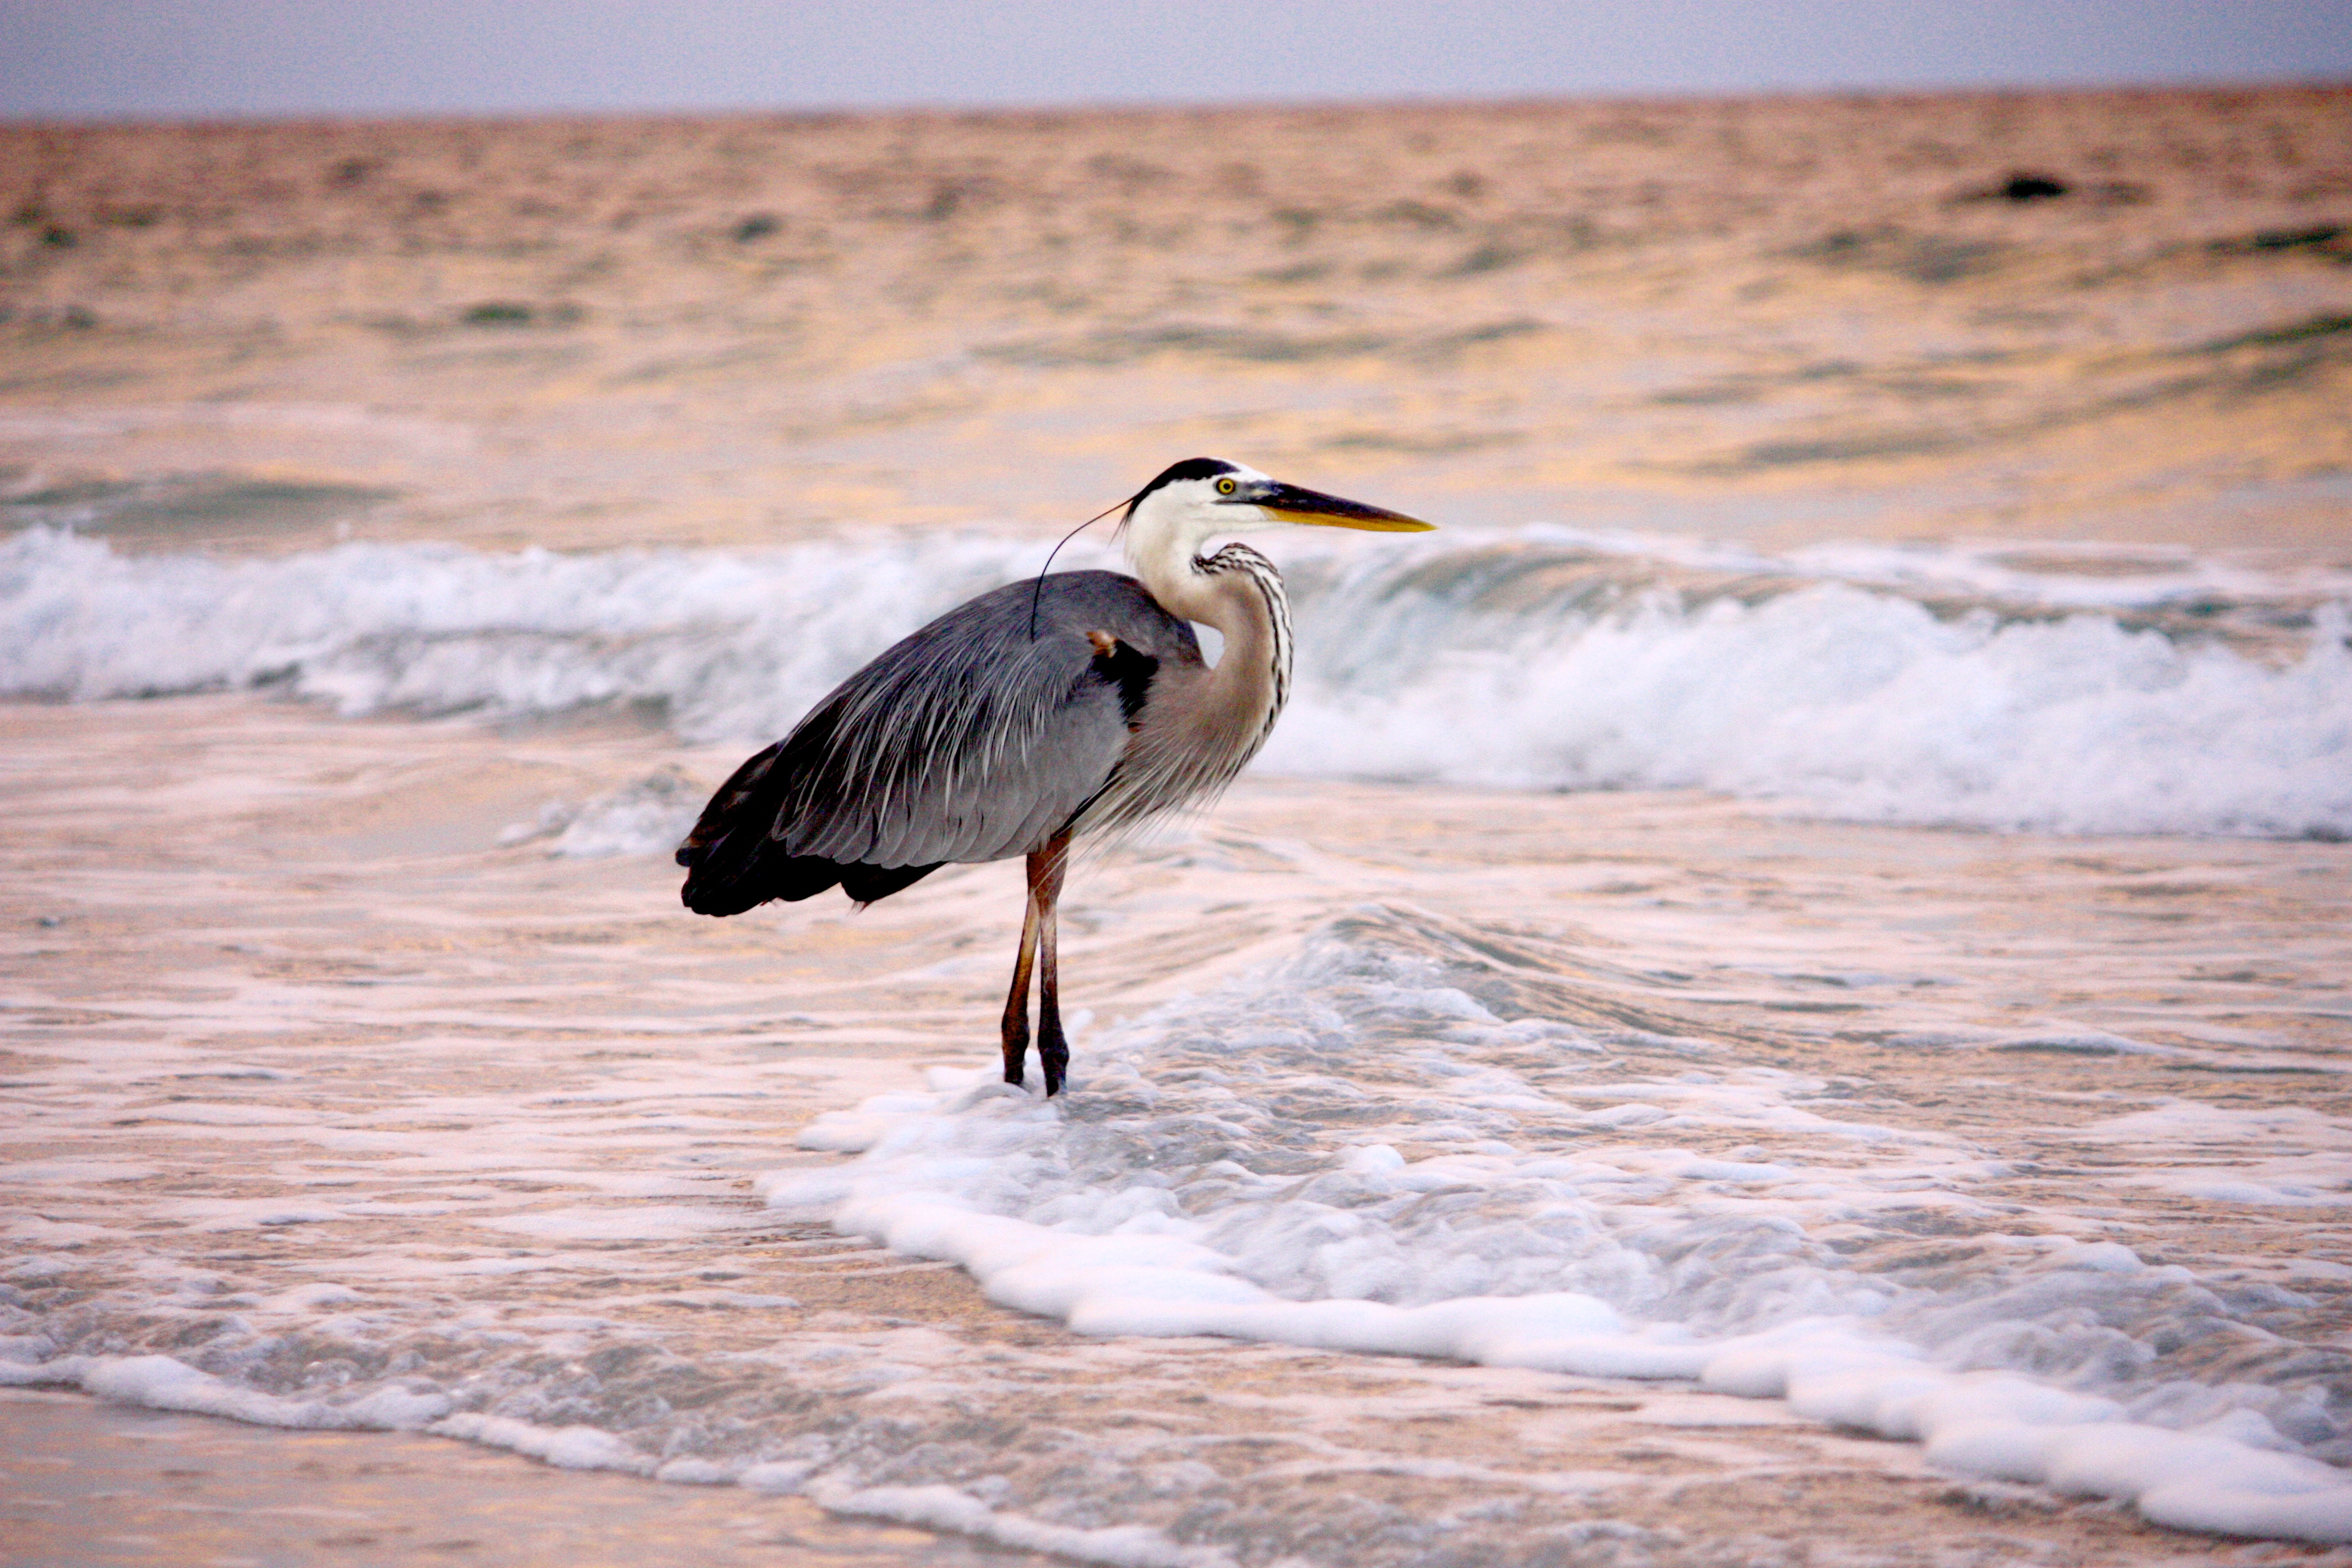
beach, landscape, sea, coast, nature, ocean, bird, sunset, shore, seabird, summer, vacation, travel, coastline, wildlife, beak, peaceful, holiday, freedom, leisure, fauna, happy, vertebrate, shorebird